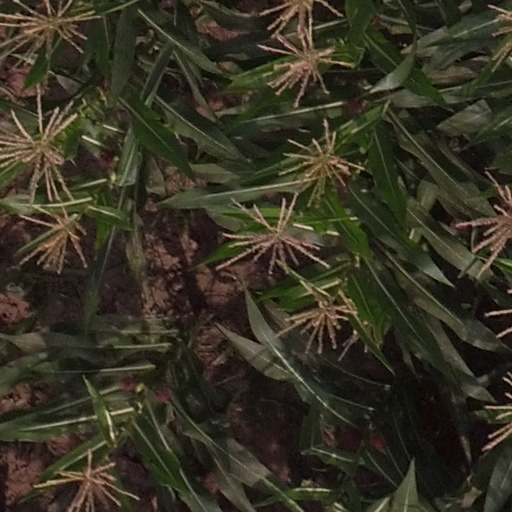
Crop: maize; corn